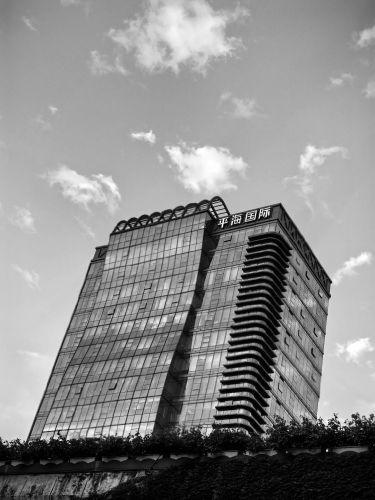
地标名称：平海国际
所在城市：杭州市·拱墅区